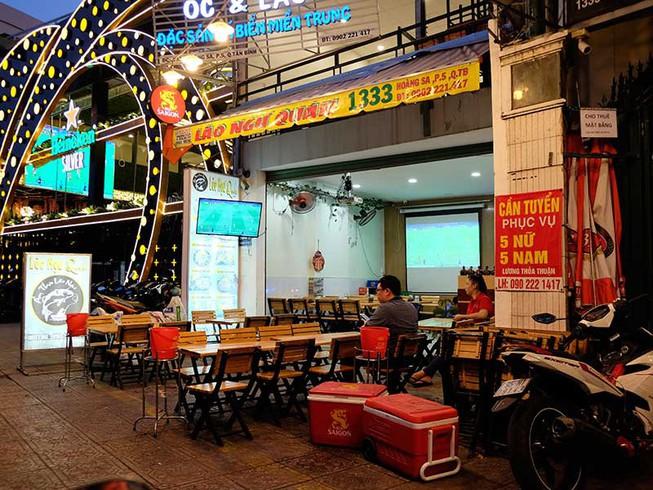
có một vài người đang ngồi ở một quán ăn